Dana T. Merrill

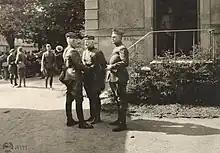
Major General George B. Duncan (left), commanding the 77th Division, in conversation with the commander of the 37th Division, Major General Charles S. Farnsworth (center) at Baccarat, France, July 24, 1918. Colonel Hennay, the 77th's chief of staff, and Lieutenant Colonel Dana T. Merrill, the 37th's chief of staff, can be seen in the background.

Merrill continued his Army career after the war, and served with the 7th, 23rd, 28th, 10th, and 3rd Infantry Regiments. He was promoted to first lieutenant in 1899, captain in 1905, major in May 1917, lieutenant colonel (National Army) in August 1917, and colonel (National Army) in July 1918.